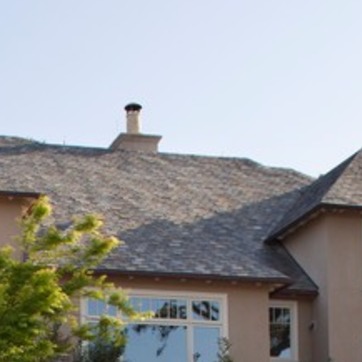
Material: other